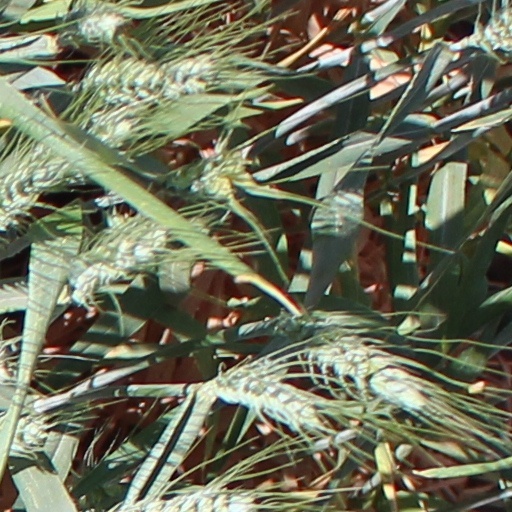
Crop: wheat